Dance of Wallis and Futuna

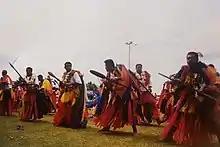
Kailao dance in Mata Utu in 2001.

This is the most popular of the implement dances seen in Uvea and Futuna. It's a club dance performed without a song 'to the rhythm of a wooden pate (gong) or an empty kerosene tin. Two parties of male dancers approached each other from opposite sides of the mala'e (village green), usually in columns of twos. During the dance they went through 'a drill of vigorous twirling, swinging, and slapping motions' with the clubs.